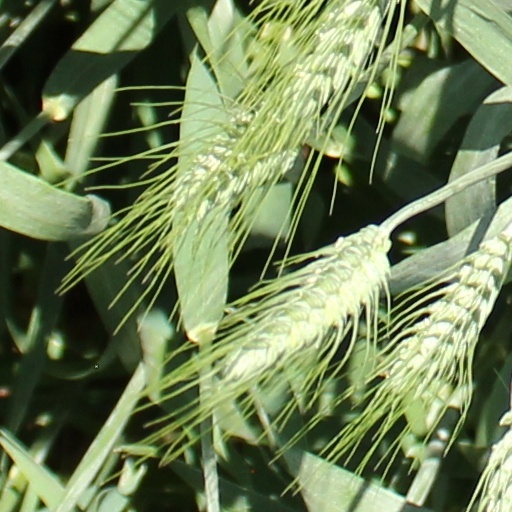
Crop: wheat